Samuel H. Golter

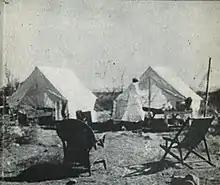
"In the beginning, two tents"

While visiting California Golter was invited by the Jewish Consumptive Relief Association, to visit the Los Angeles Sanatorium, a small tuberculosis sanatorium near Los Angeles which treated patients for free. The Jewish Consumptive Relief Association (JCRA), which ran the sanatorium, originated in 1912 and was incorporated in the State of California in May, 1913.